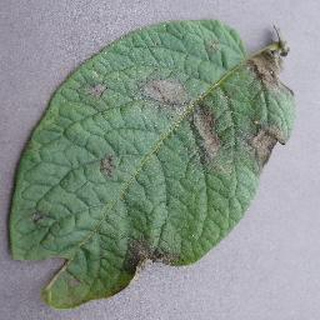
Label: potato_late_blight